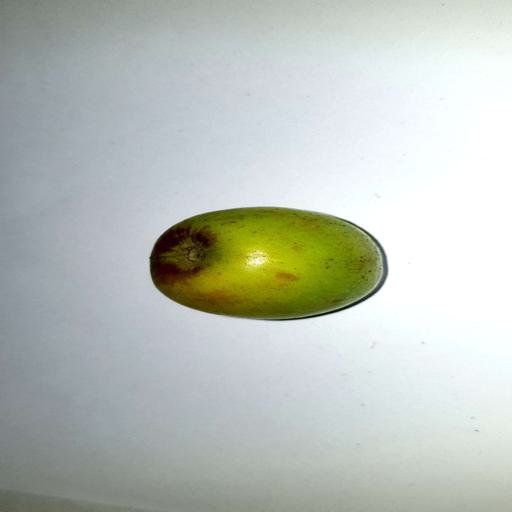
Label: healthy